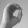
ASL letter: O